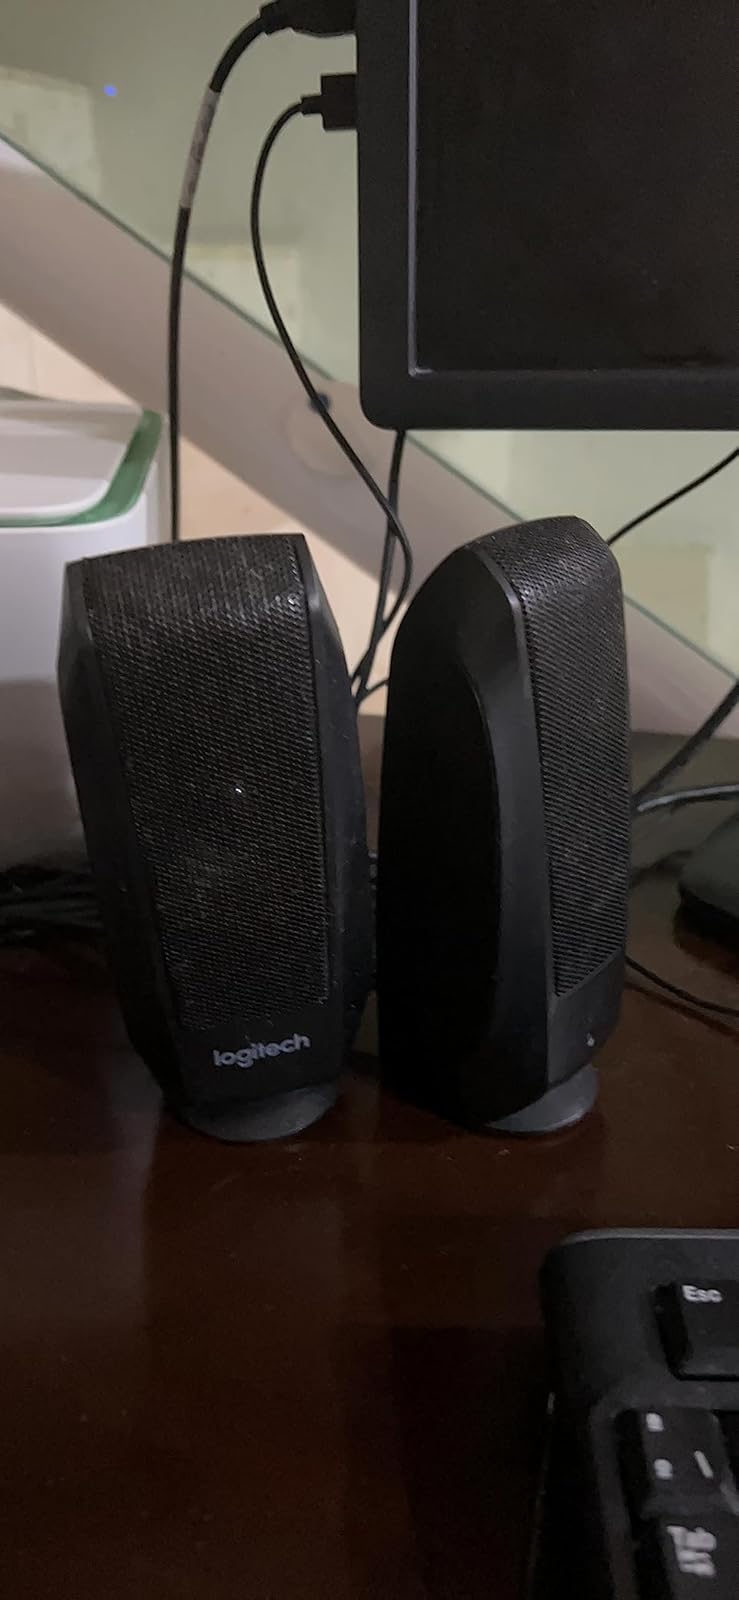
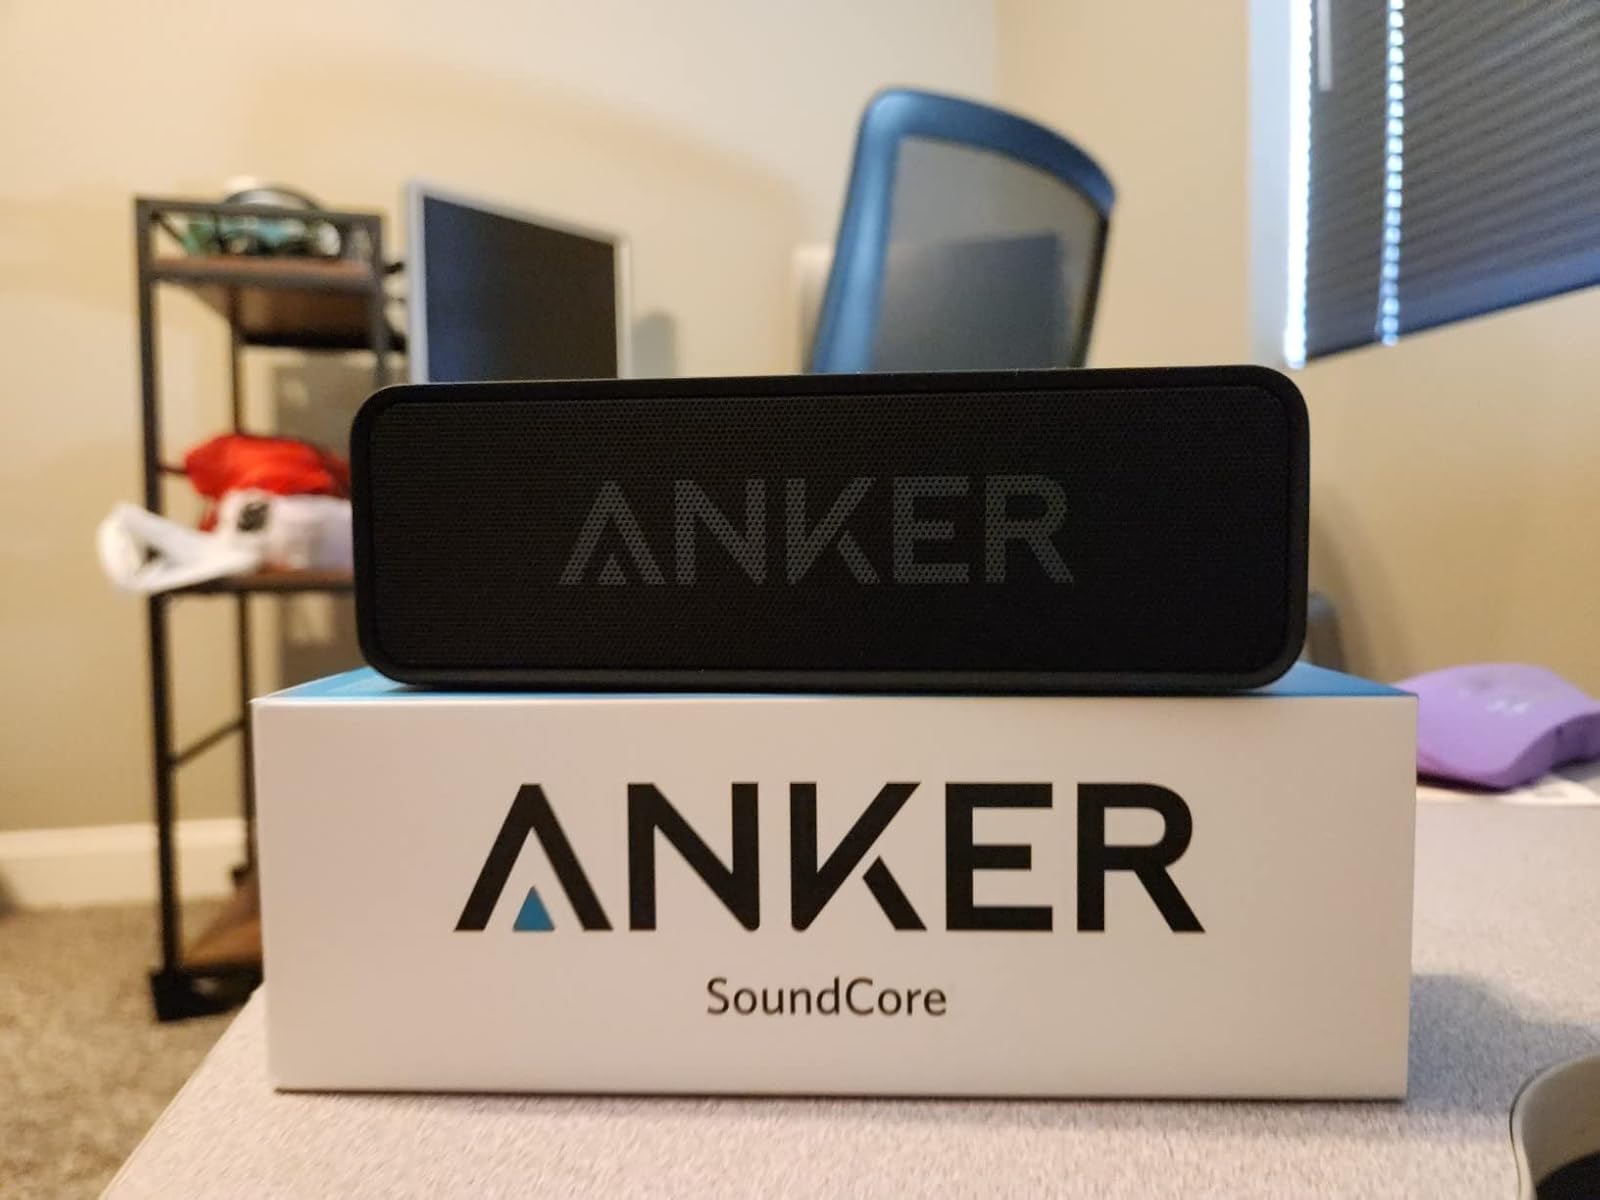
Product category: speaker
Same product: no